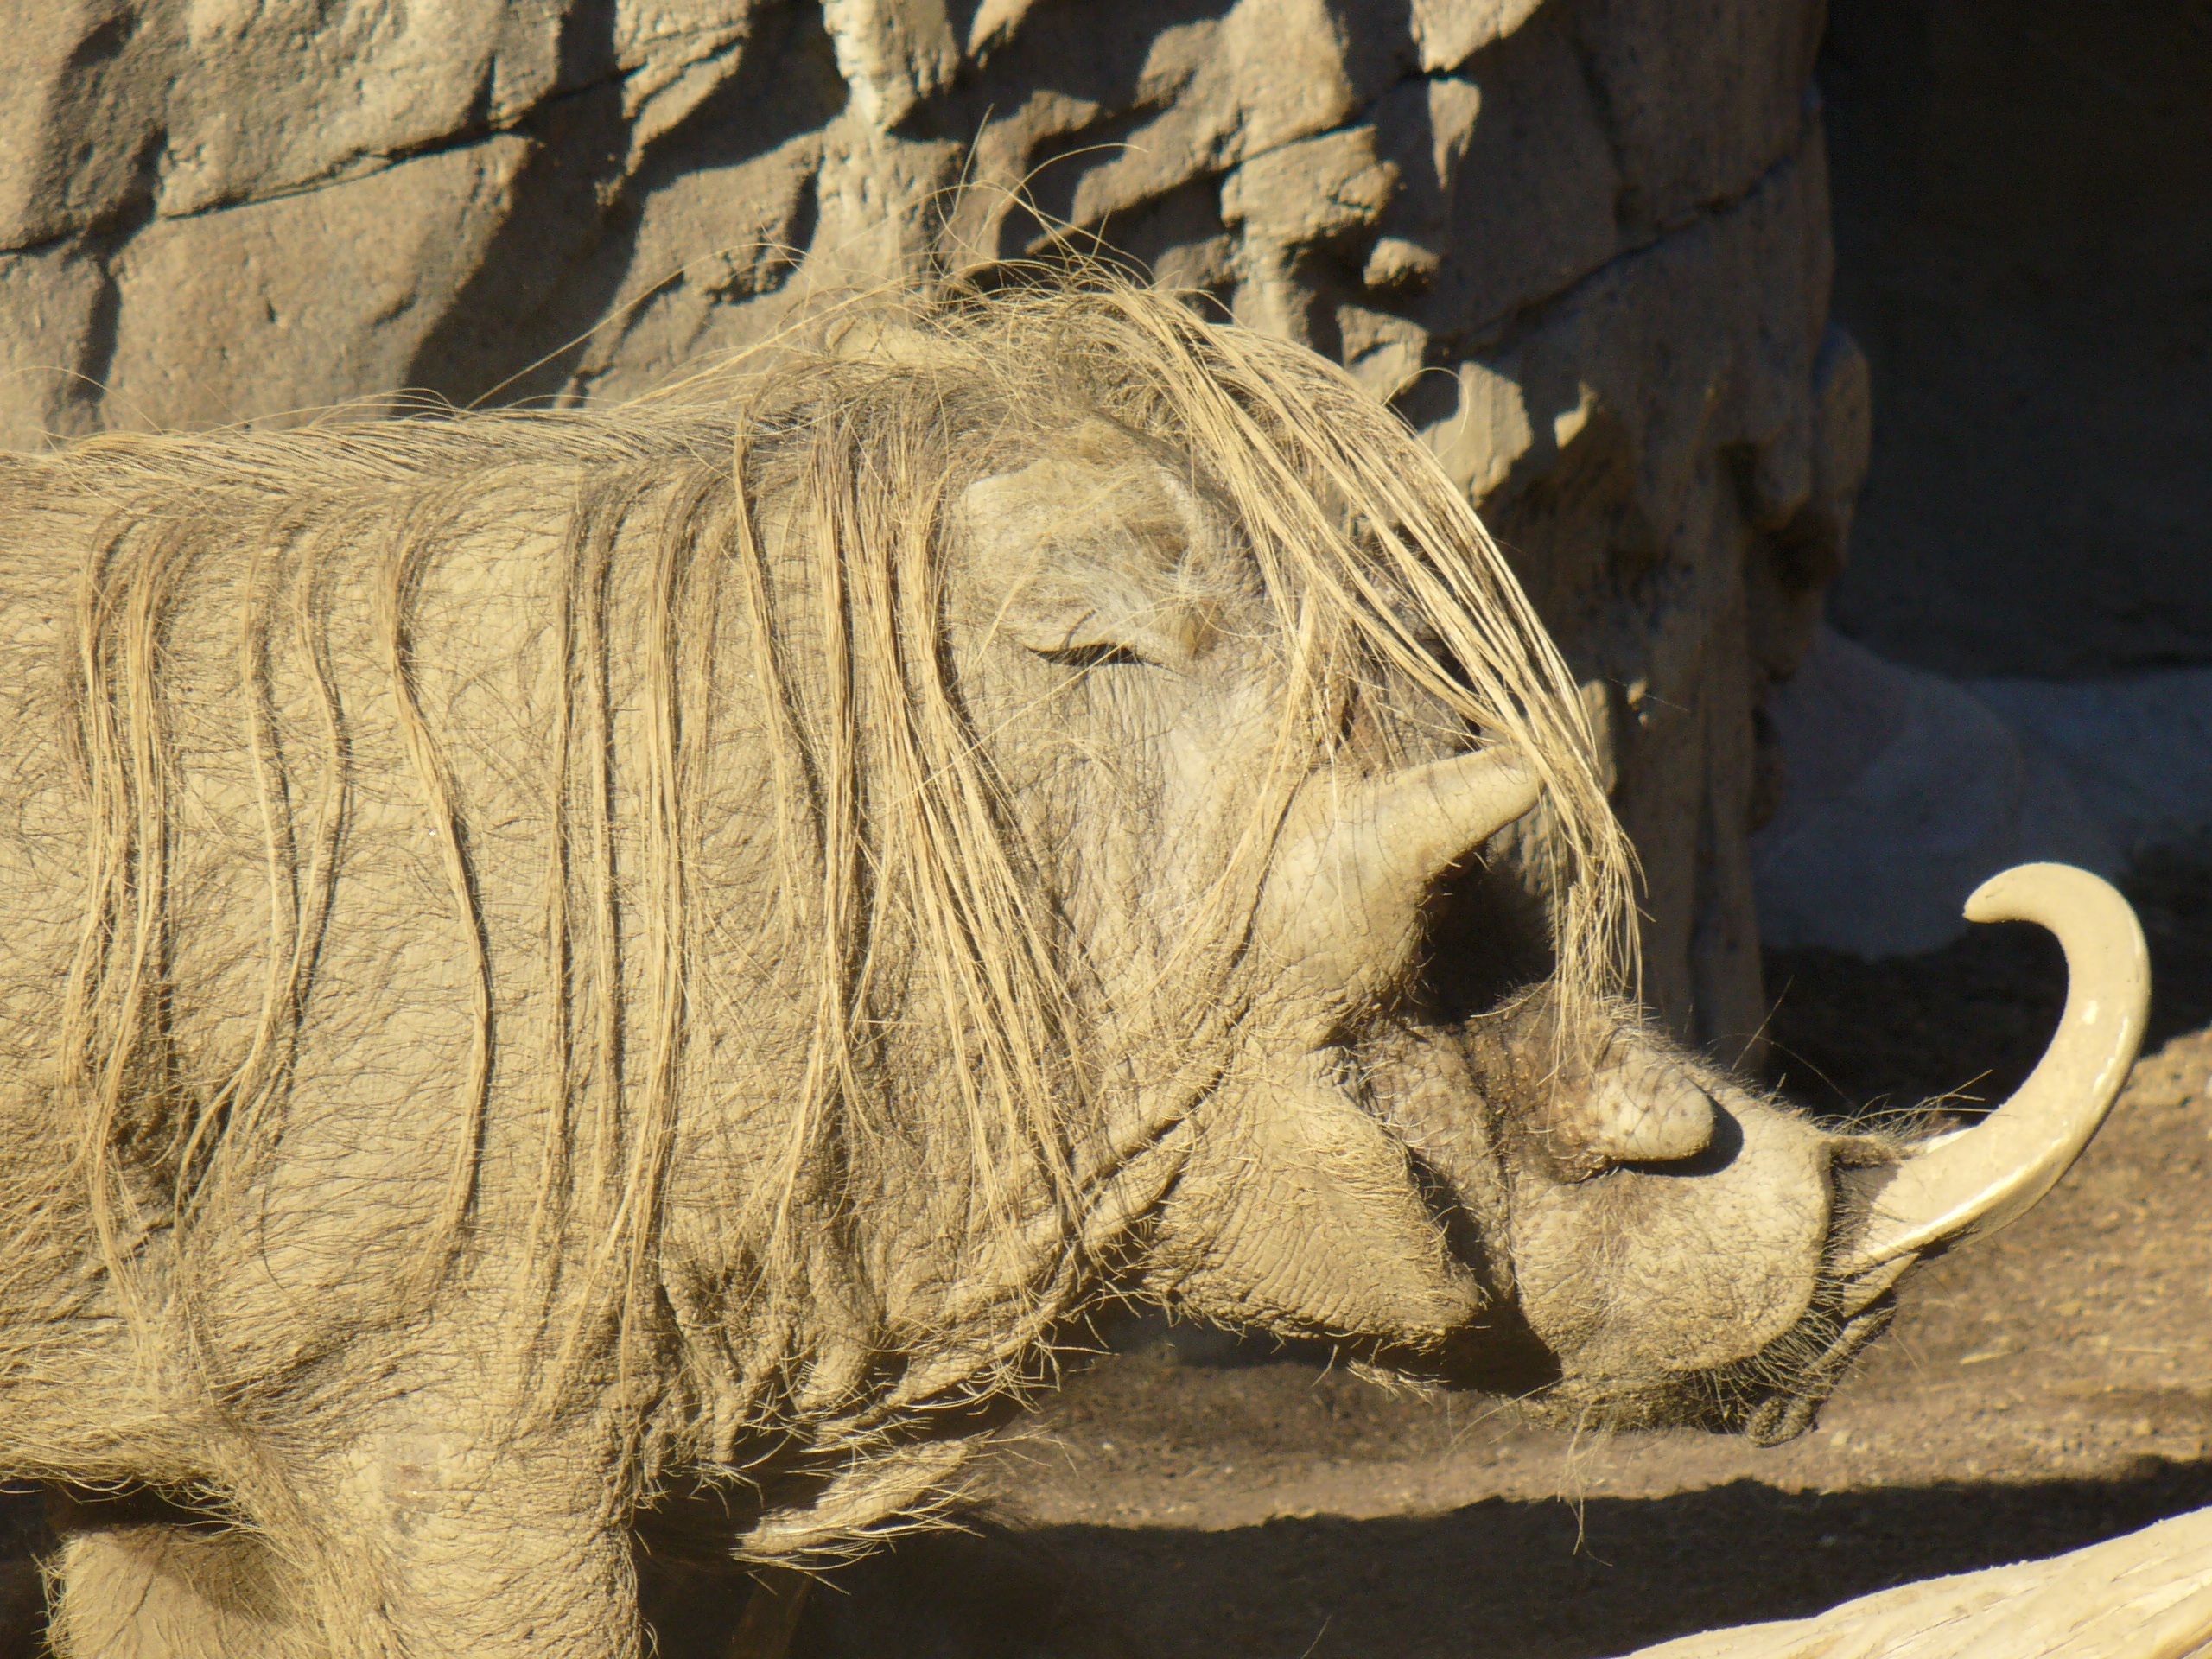
animal, wildlife, zoo, horn, mammal, fauna, tusk, art, rhinoceros, carving, warthog, indian elephant